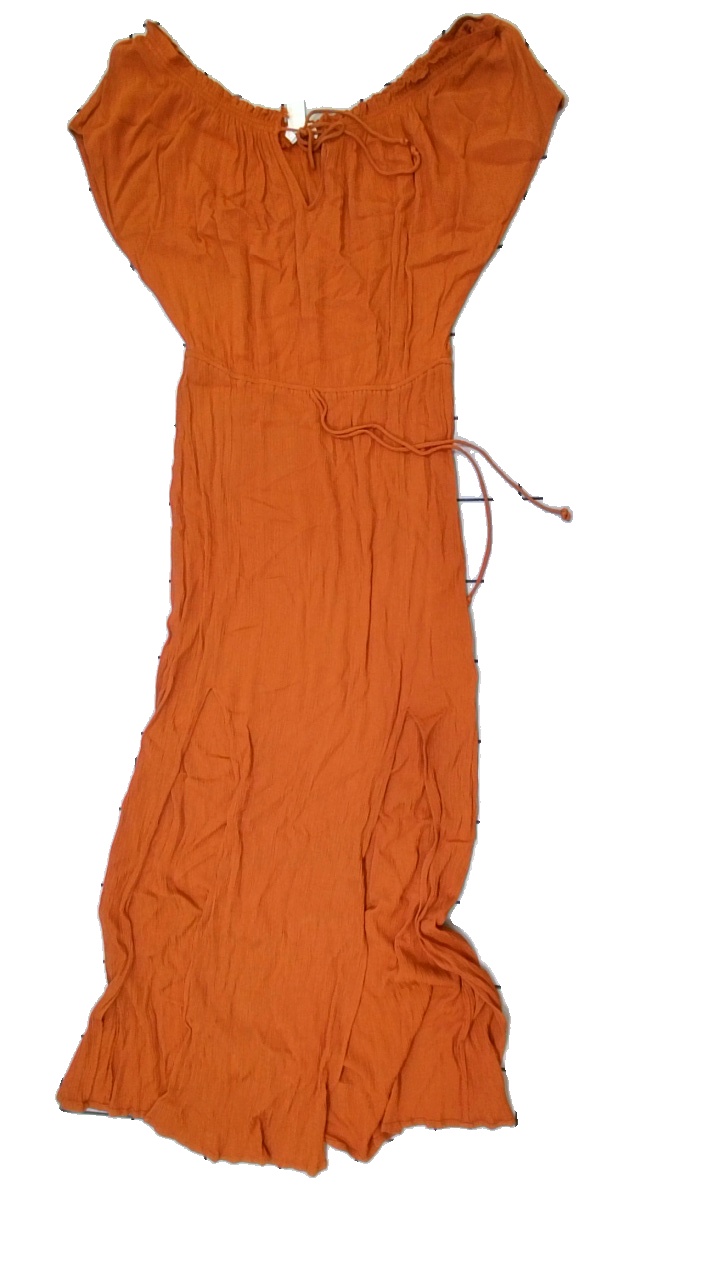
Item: Dress (Ladies)
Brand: H&m
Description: orange long dress
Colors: Orange
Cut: Long
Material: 100% Viscose
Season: All
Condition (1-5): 5
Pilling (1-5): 5
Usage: Reuse
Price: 100-150